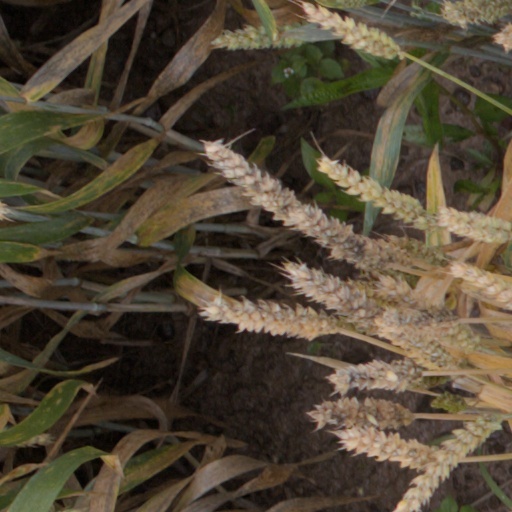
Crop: wheat